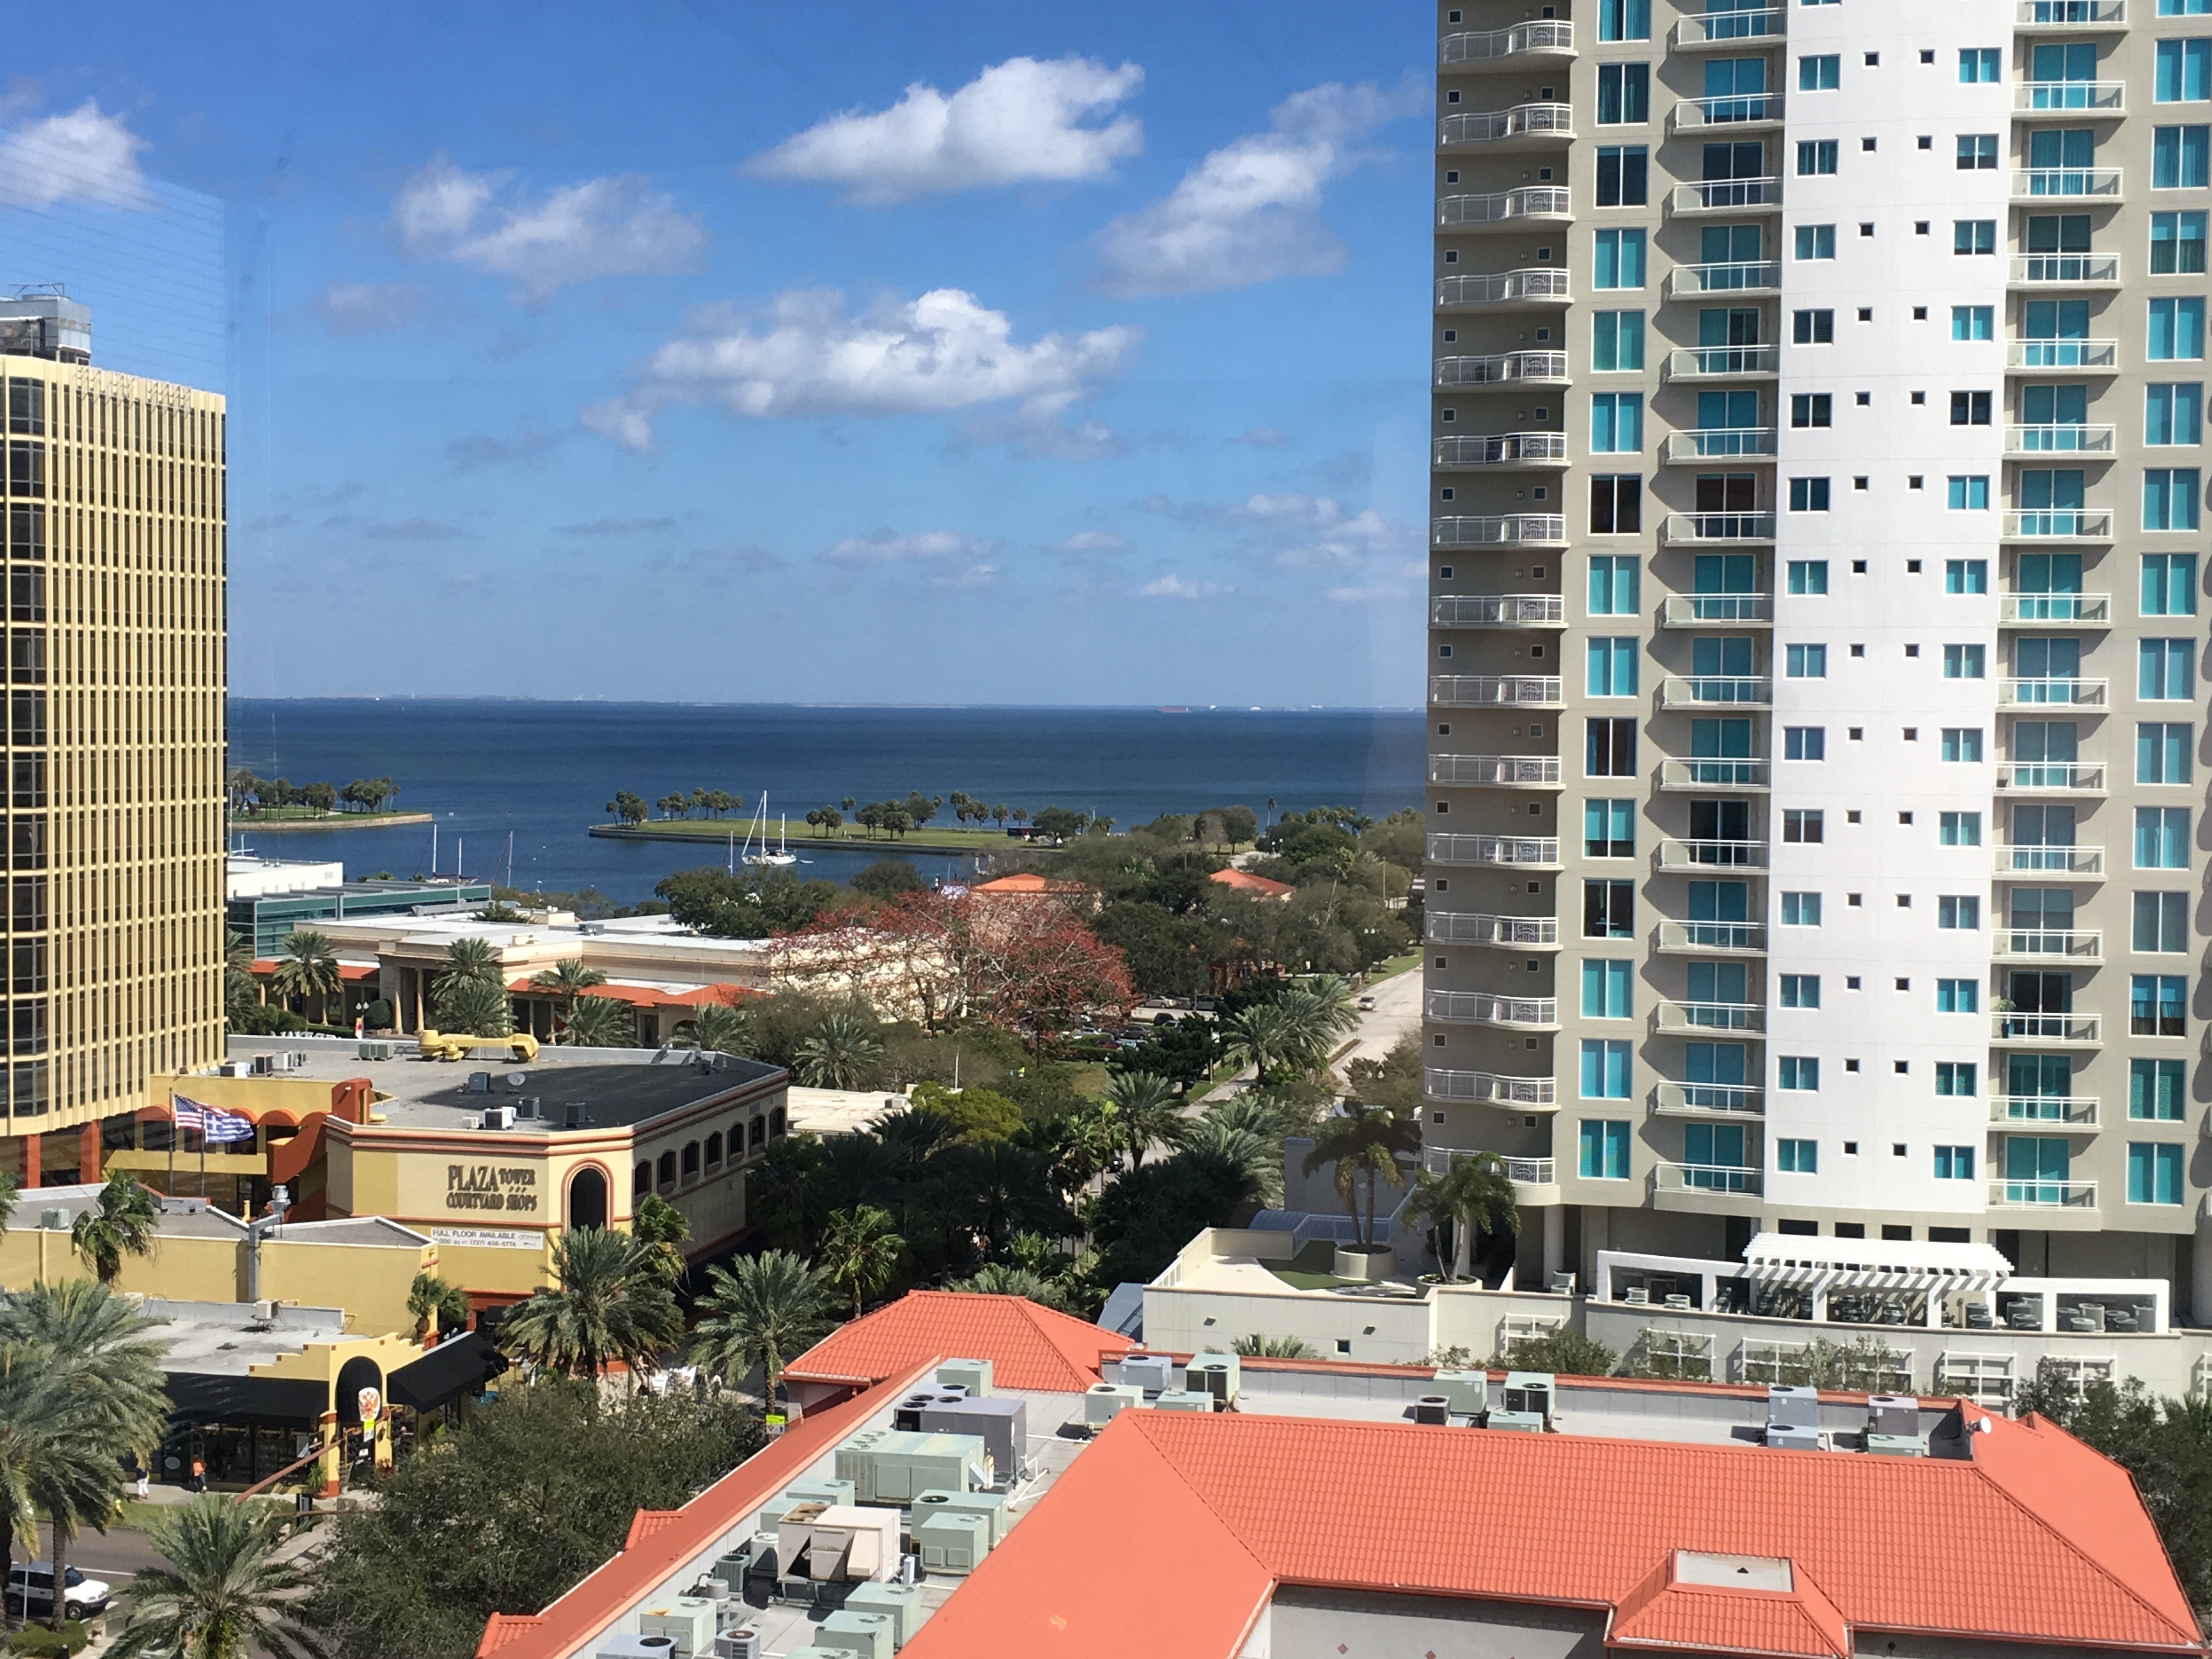
sea, dock, skyline, city, skyscraper, cityscape, downtown, tower, plaza, landmark, facade, property, marina, apartment, tower block, ocean view, buildings, condominium, neighbourhood, st pete, residential area